Erich von Siebenthal

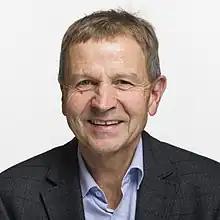
Official portrait, 2019

Erich von Siebenthal (born 30 December 1958) is a Swiss farmer and politician. He serves as a member of the National Council (Switzerland) since 2007 for the Swiss People's Party. He previously served on the Grand Council of Bern between 2002 and 2007. Von Siebenthal belongs to the United Methodist Church.